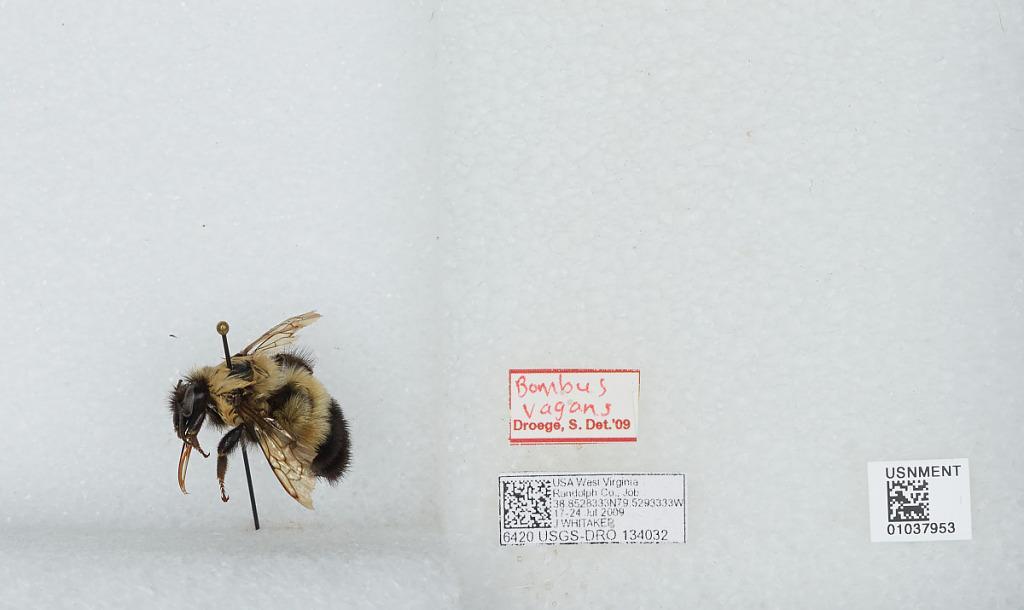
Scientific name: Bombus (Pyrobombus) vagans vagans Smith
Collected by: J. Whitaker
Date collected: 2009-7-17
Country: United States
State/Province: West Virginia
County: Randolph
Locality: Job
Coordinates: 38.8642, -79.5569